Selina Siggins

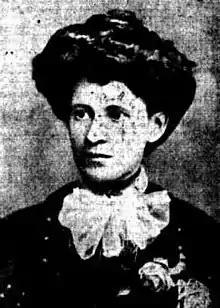
Siggins 1905

Selina Sarah Elizabeth Siggins (née Charters, previously Anderson; 12 May 1878 – 30 November 1964) was an Australian political activist who became the first woman to stand for the Australian House of Representatives. She ran as an independent at the 1903 federal election, the first at which women were eligible to be candidates. Although she spent most of her life in New South Wales, in 1918 she also became one of the first two women to stand for the Parliament of South Australia. Siggins was introduced to politics through her involvement in the labour movement, and initially supported the Labor Party. She eventually fell out with the party over its refusal to endorse her as a candidate. Her final run for parliament came at the 1922 federal election, where she became the first woman to stand for the Country Party.